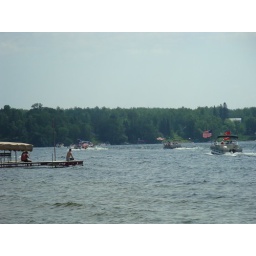
a bunch of boats patriotically decorated take a loop around the lake